Joey Yung

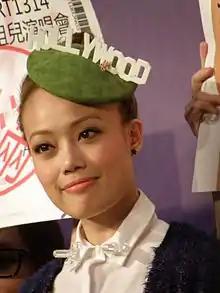
Joey Yung "Little Day" CD signing event in 2013

In May 2013, Yung released her first single of the year, "View in a New Light (另眼相看)". On 29 June, she performed the last date of her "Number6" world tour in Resorts World Sentosa in Singapore. On 15 August, she released the album "Little Day", which went 4× Platinum. She followed the album up with two compilation albums, the "Hopelessly Romantic Collection" (released 3 December) and the "All Delicious Collection" (released 20 December).